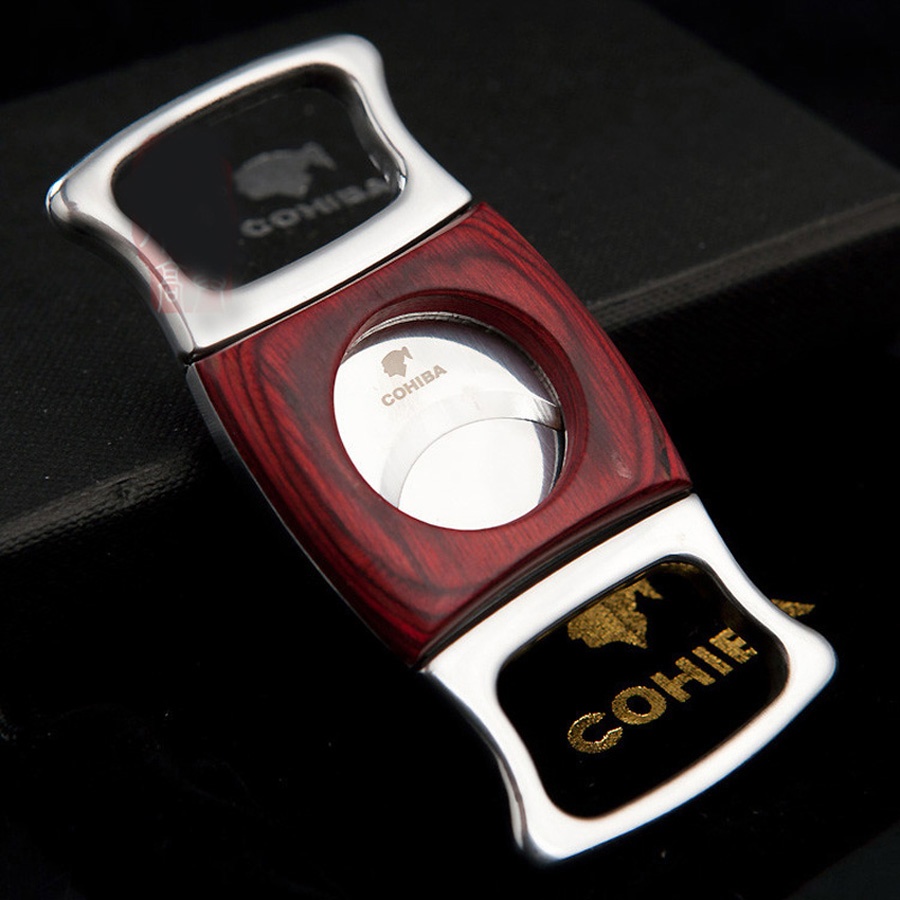
COHIBA Double Blades Stainless Steel Cigar Cutter Pocket Gadgets Zigarre Cutter Knife Cuban Cigars Scissors 357UA
Brand: My-Bar
Presenting this beautiful stainless steel cigar cutter to trigger your well-preserved Cigar more efficiently COHIBA Double Blades Stainless Steel Cigar Cutter Pocket Gadgets Zigarre Cutter Knife Cuban Cigars Scissors 357UA Material: Stainless Steel
Category: Home & Garden > Smoking Accessories > Cigar Cutters & Punches